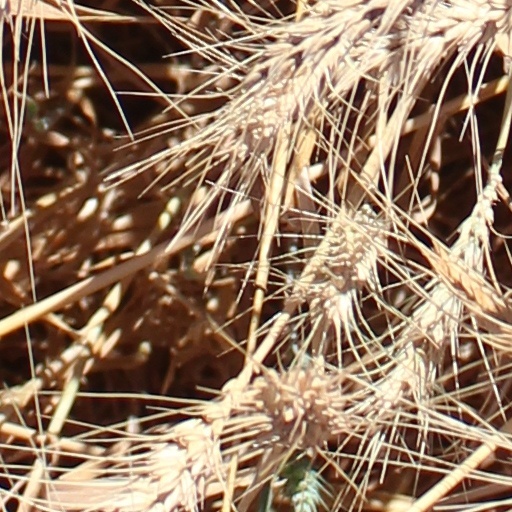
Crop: wheat